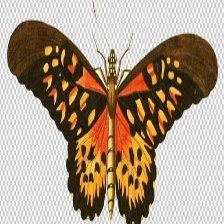
Species: AFRICAN GIANT SWALLOWTAIL